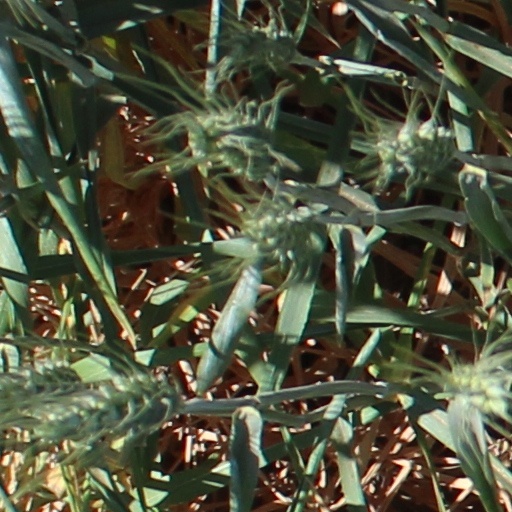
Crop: wheat